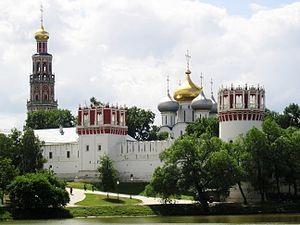
Cet article recense les sites inscrits au patrimoine mondial en Russie.
Moscou est la capitale de la Russie et compte environ douze millions six cent mille habitants intra muros sur une superficie de 2 510 km² ce qui en fait la ville la plus peuplée à la fois du pays et d'Europe. Sur le plan administratif Moscou fait partie du district fédéral central et a le statut de ville d'importance fédérale qui lui donne le même niveau d'autonomie que les autres sujets de la Russie. Elle est quasiment enclavée dans l'oblast de Moscou, mais en est administrativement indépendante. Ses habitants sont les Moscovites. Moscou se situe dans la partie européenne de la Russie au milieu d'une région de plaine. Sa latitude élevée lui vaut un climat froid et continental. Le Kremlin, son cœur historique, est édifié sur une colline qui domine la rive gauche de la rivière Moskova.